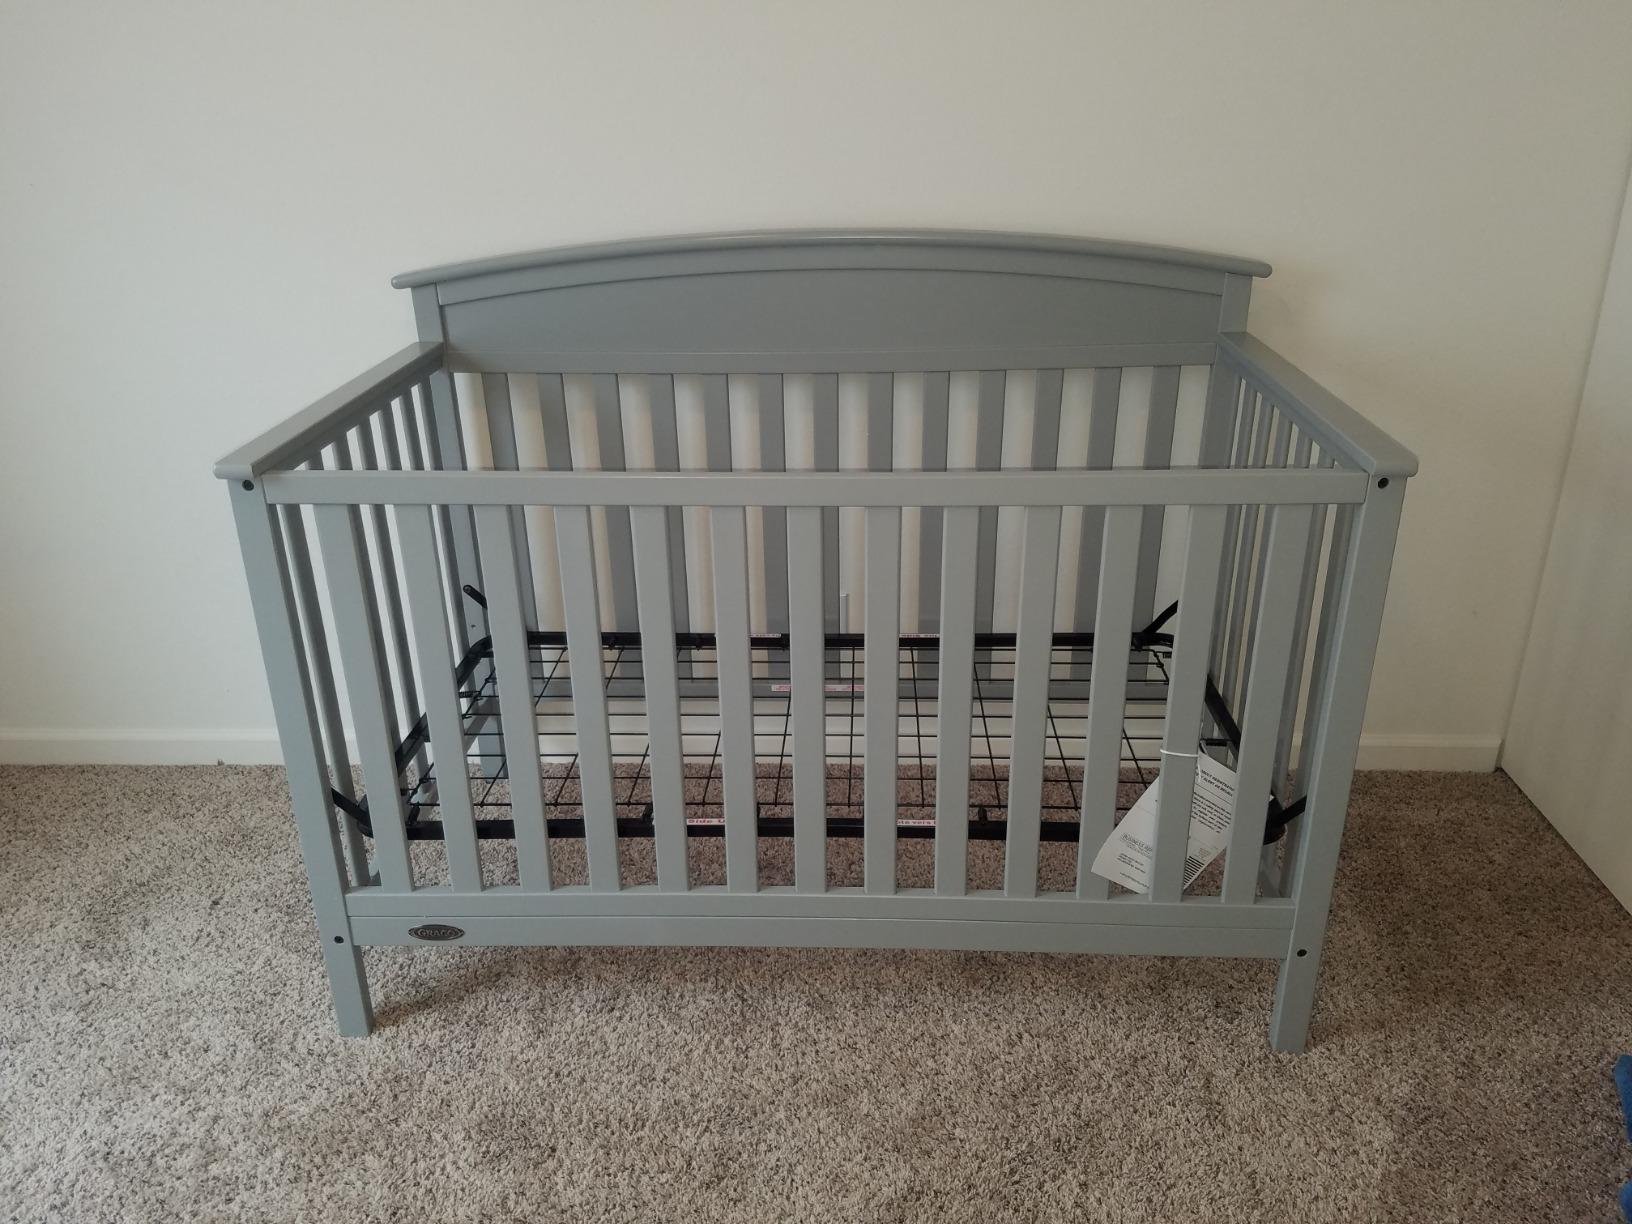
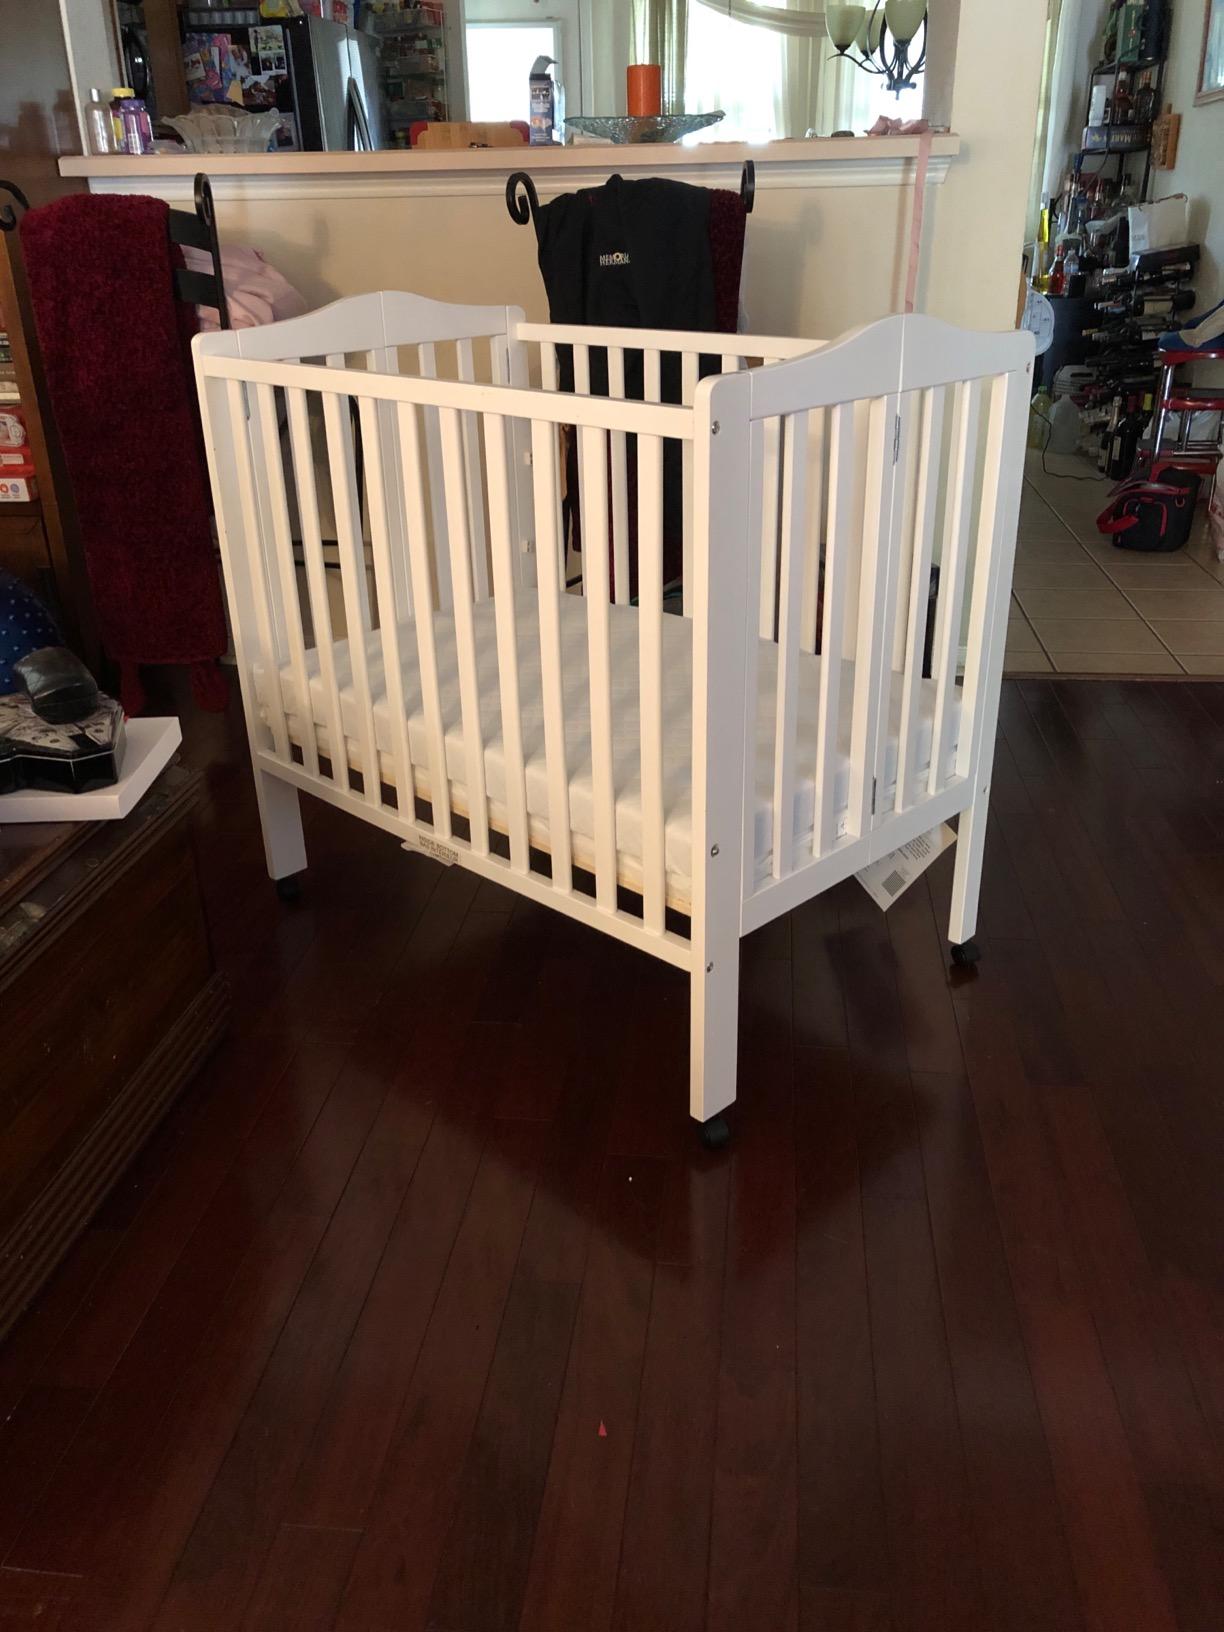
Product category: products_crib
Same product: no